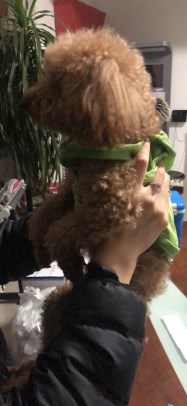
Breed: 7449-n000128-teddy